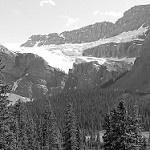
Label: B & W